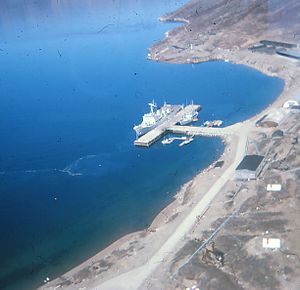
Admiral Pitka / Billedgalleri
F340 Inspektionsskibet Beskytteren i havn ved Marinestation Grønnedal, april 1977.
Admiral Pitka, egentlig ENS Admiral Pitka, opkaldt efter den estiske admiral Johan Pitka. Skibet var den estiske flådes flagskib. Admiral Pitka var oprindeligt det danske fiskeriinspektionsskib Beskytteren, som efter dansk kommandostrygning blev doneret til Estlands flåde den 21. november 2000.